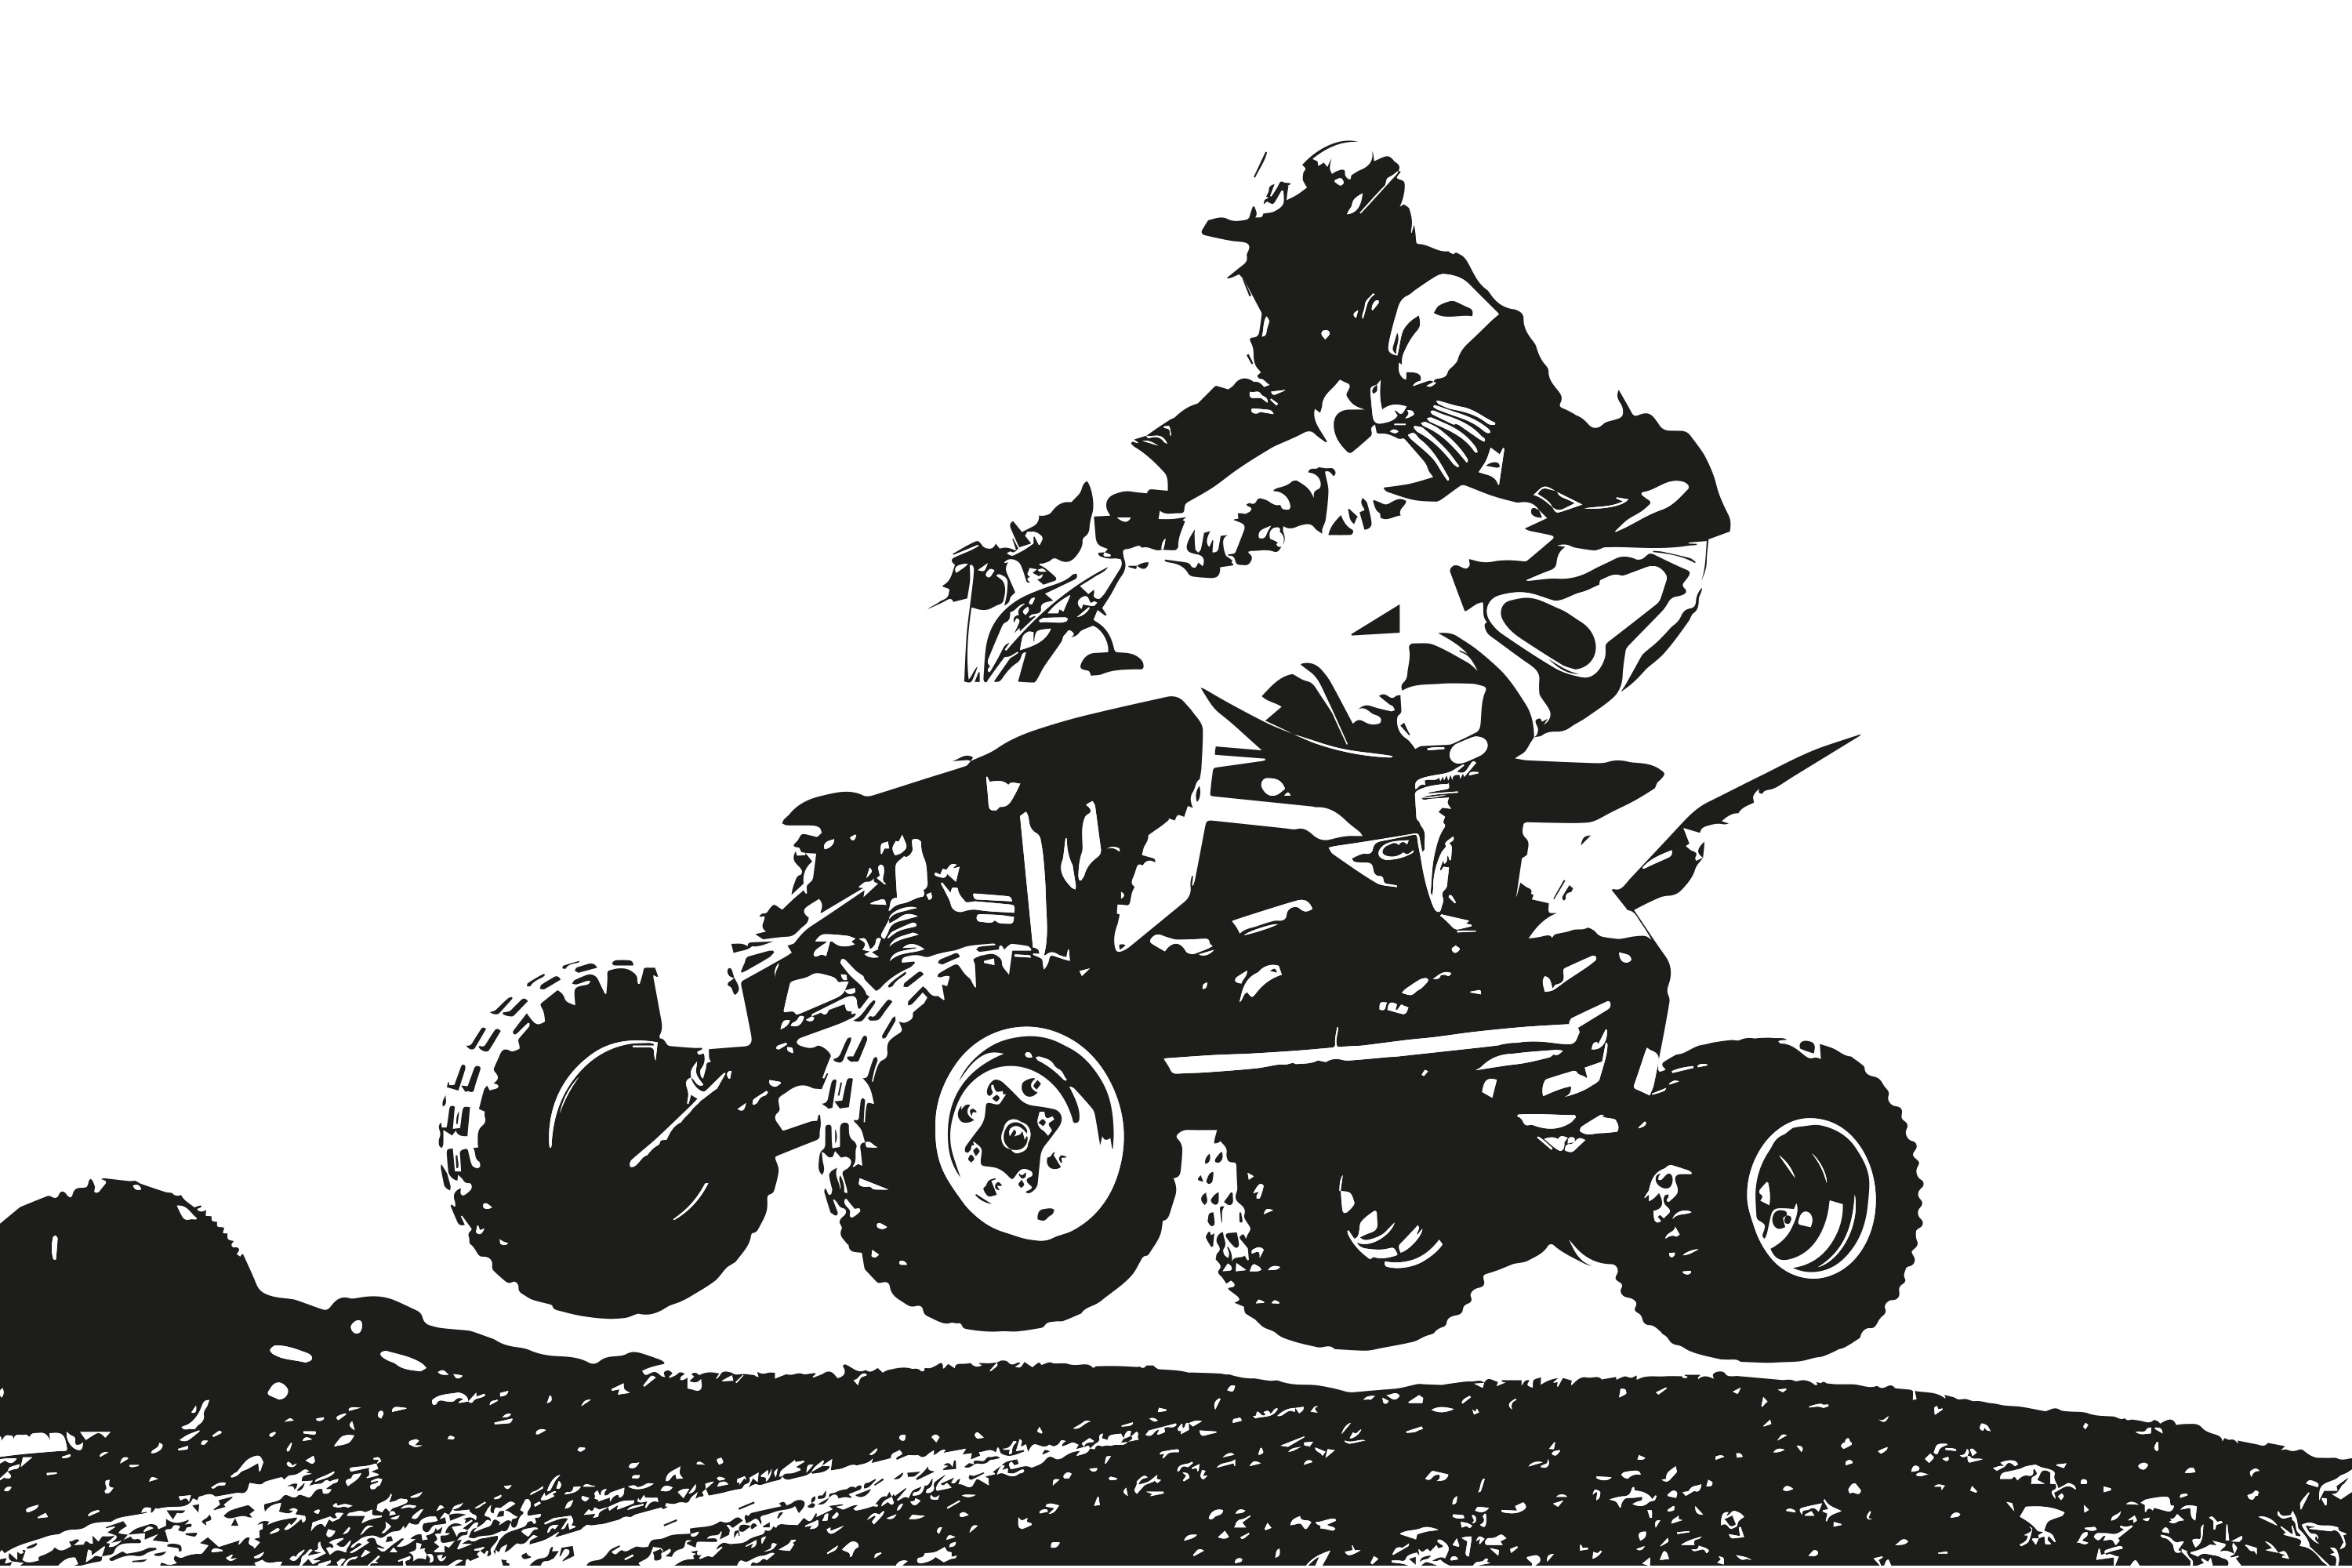
man, person, black and white, sport, vehicle, motorcycle, action, monochrome, dirtbike, speed, terrain, font, race, illustration, racing, motorcyclist, motors, athletes, motorsport, cartoon, motocross ride, monochrome photography